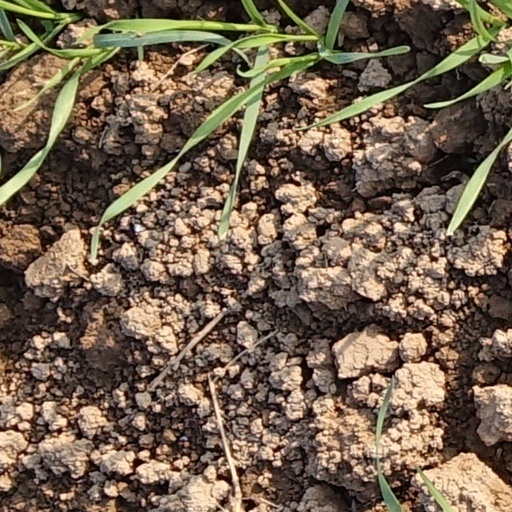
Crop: wheat